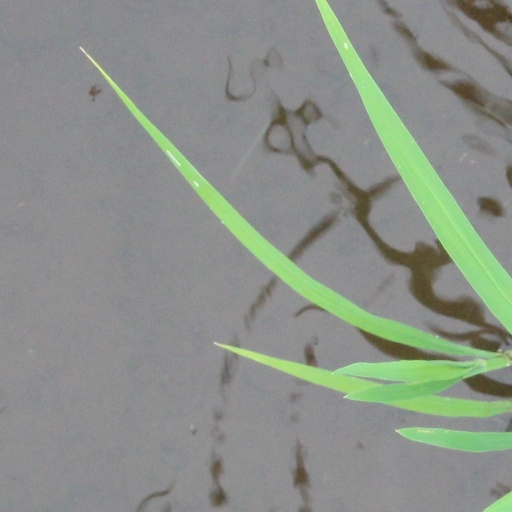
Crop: rice